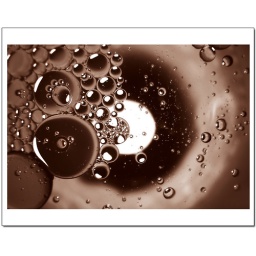
water and vinegar in a glass pan over a lamp